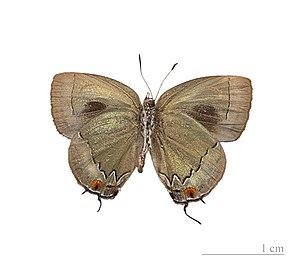
Theclopsis lydus est une espèce d'insectes lépidoptères − ou papillons − de la famille des Lycaenidae, sous-famille des Theclinae, tribu des Eumaeini.